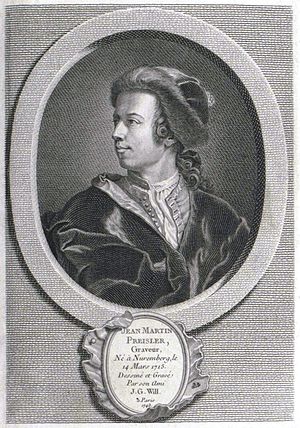
Johan Martin Preisler
Johan Martin Preisler var en tysk kobberstikker, søn af maleren Johannes Daniel Preisler og Anna Felicitas født Riedner, yngre broder til maleren Johan Justin Preisler og til maleren og kobberstikkeren Georg Martin Preisler. Familien stammede fra Bøhmen, faderen var det højst ubetydelige malerakademis direktør.